Worcestershire Regiment

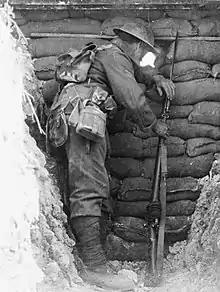
A sentry from the Worcestershire Regiment manning a position in France during 1916

During the First World War, members of the Regiment were awarded nine Victoria Crosses, 70 Distinguished Service Orders (and 12 bars), 288 Military Crosses (and 36 bars), 227 Distinguished Conduct Medals (and 8 bars).